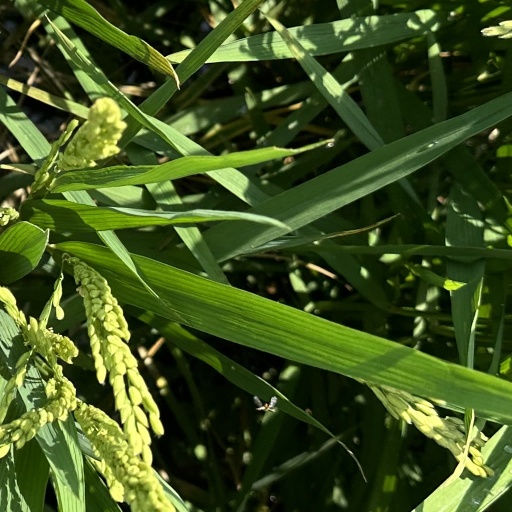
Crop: rice